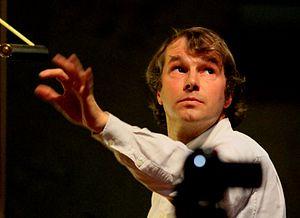
Photo de Francis Jacob après un concert à Nice
Francis Jacob est un organiste et claveciniste français.